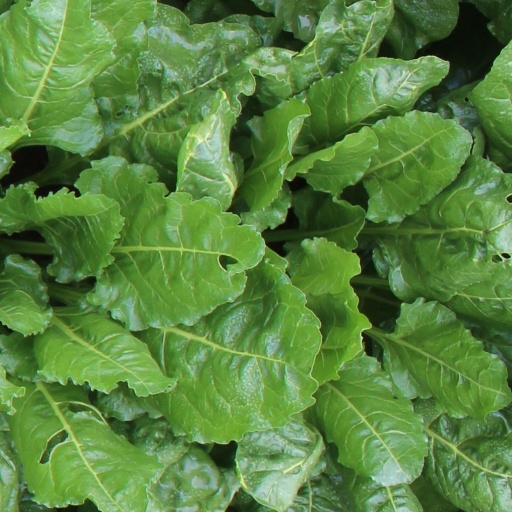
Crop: sugar beet